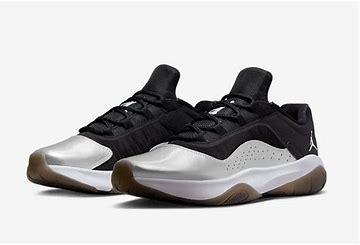
Brand: Jordan
Model: 11 Cmft